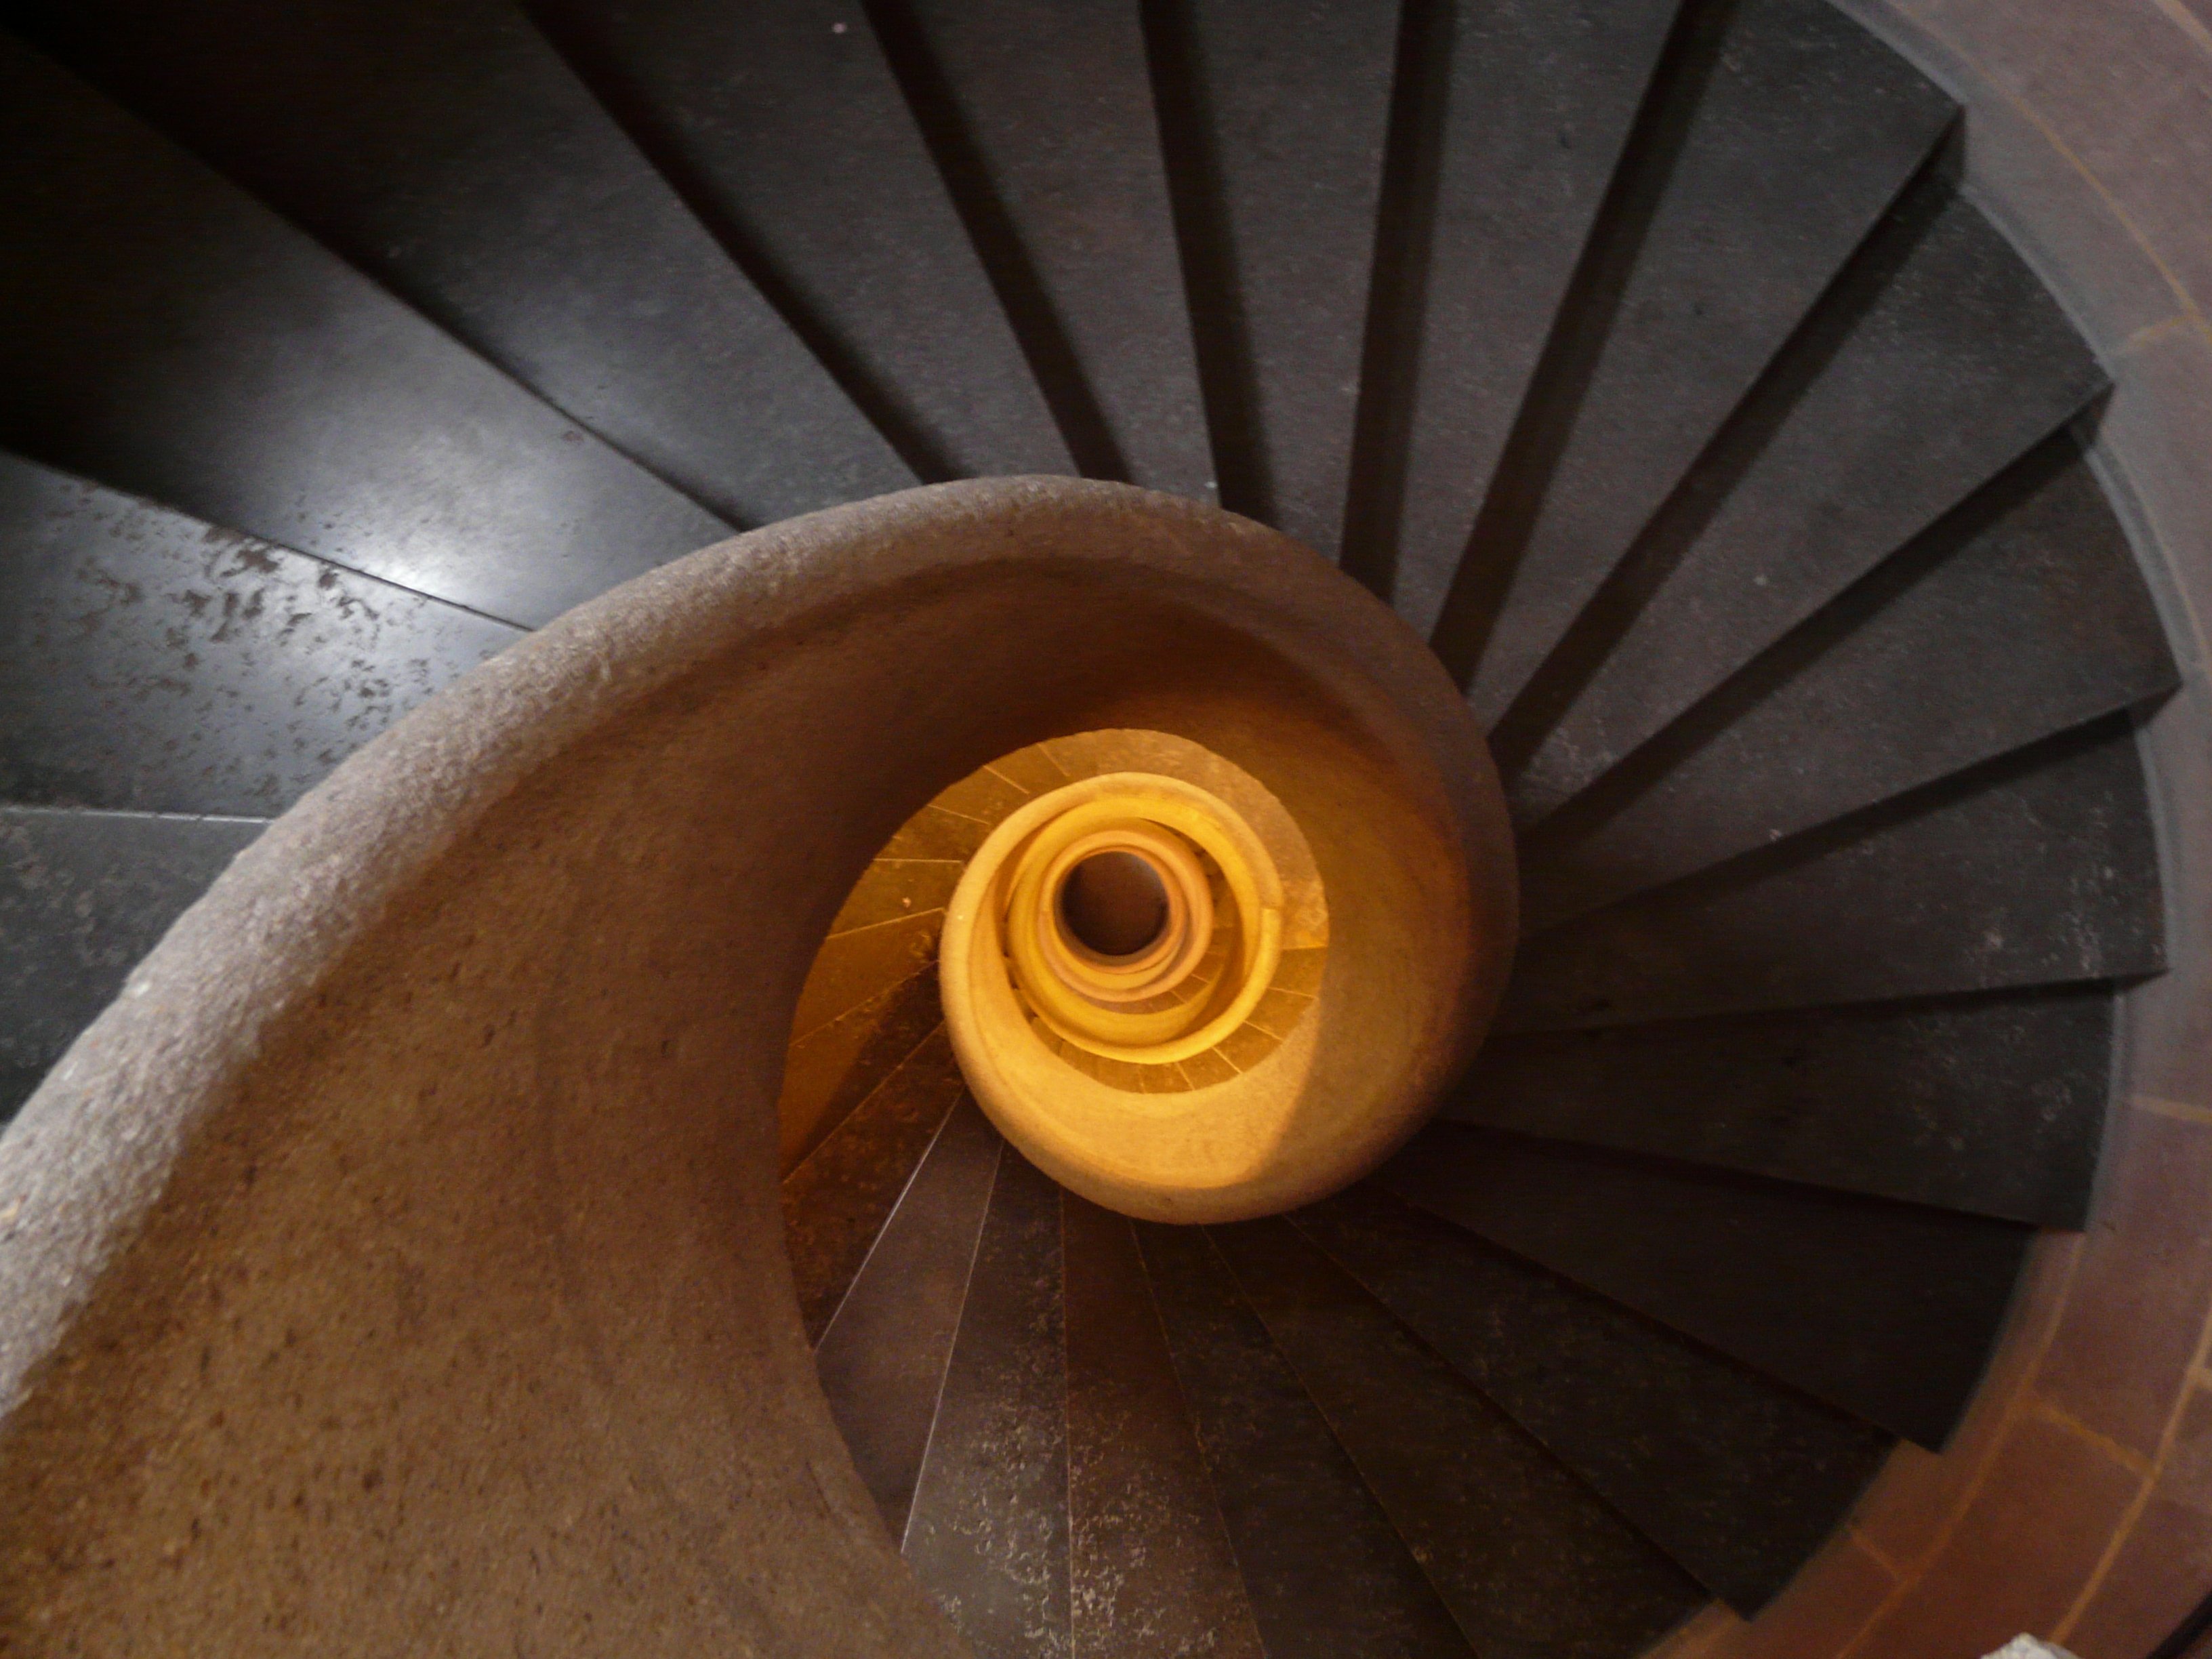
light, architecture, wood, wheel, spiral, stone, staircase, high, lighting, spiral staircase, circle, stairs, carving, rise, shape, away, emergence, gradually, man made object